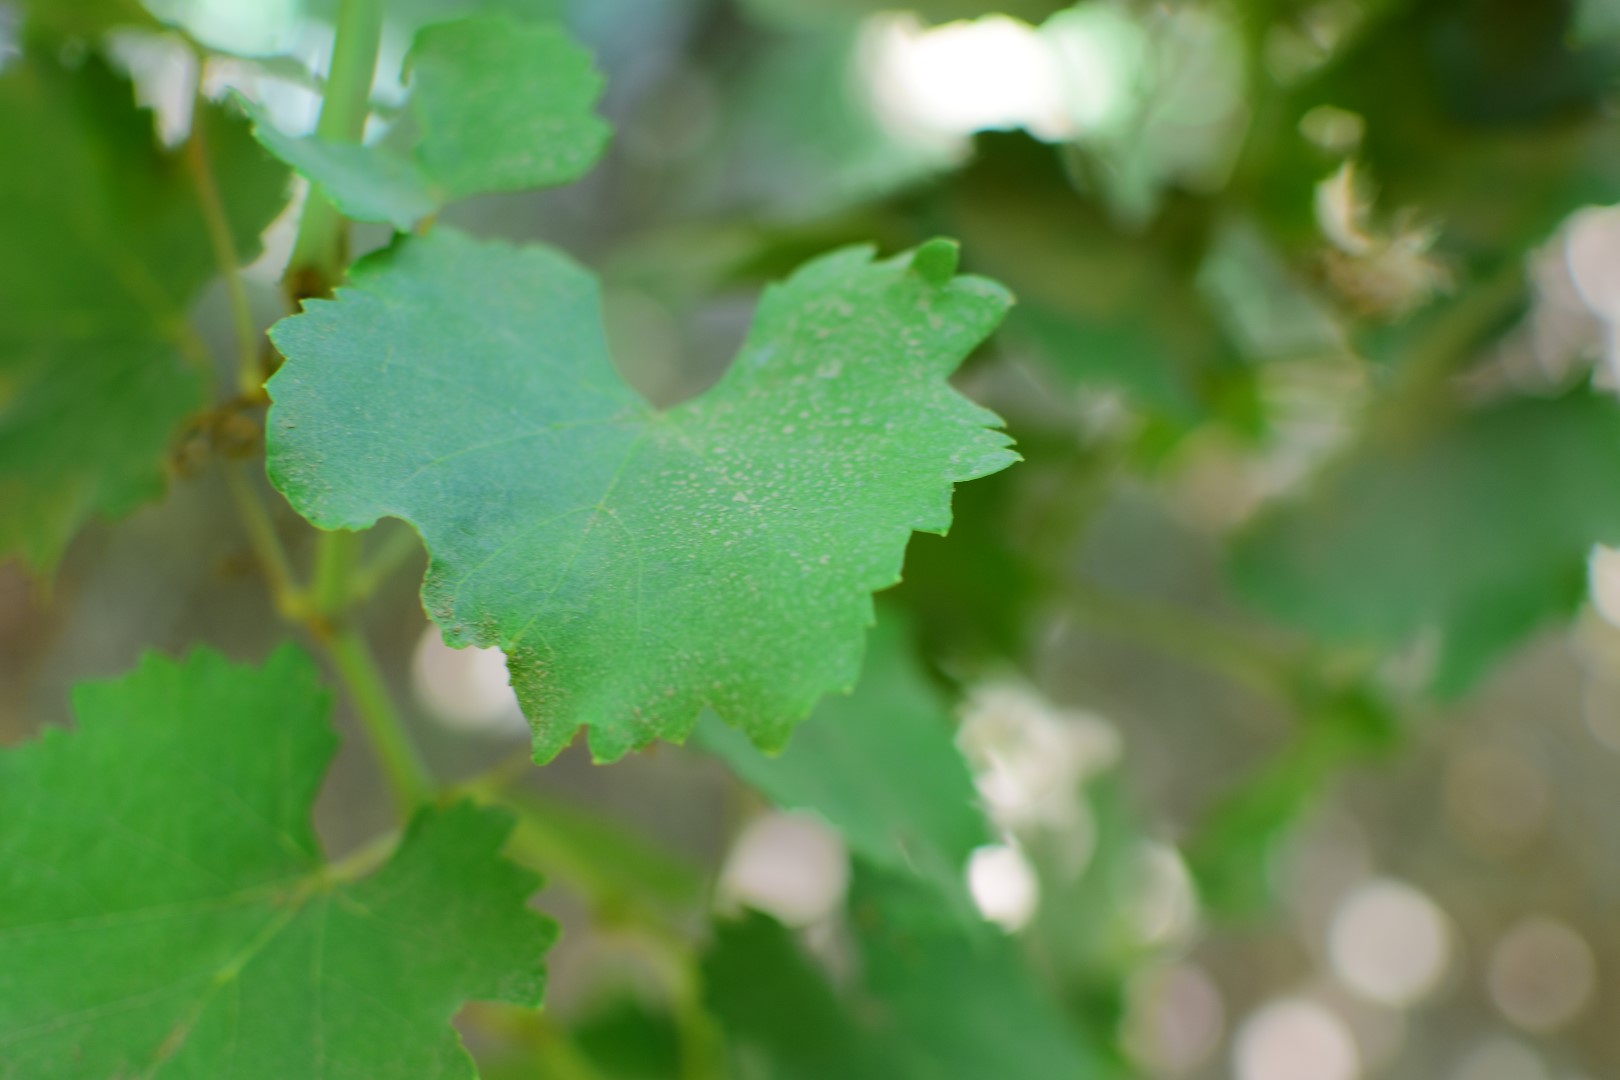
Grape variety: Frinsi